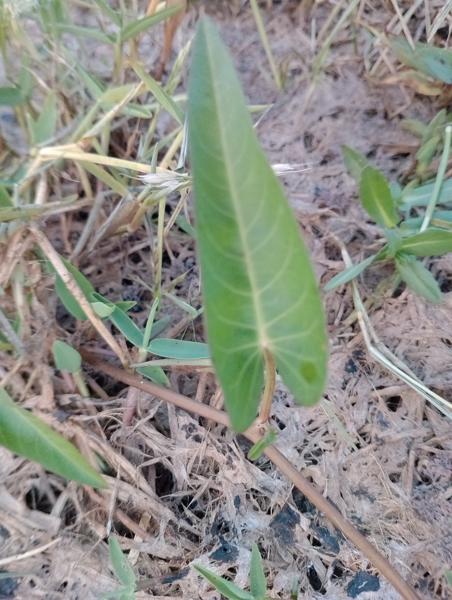
Weed species: Ipomoea aquatic